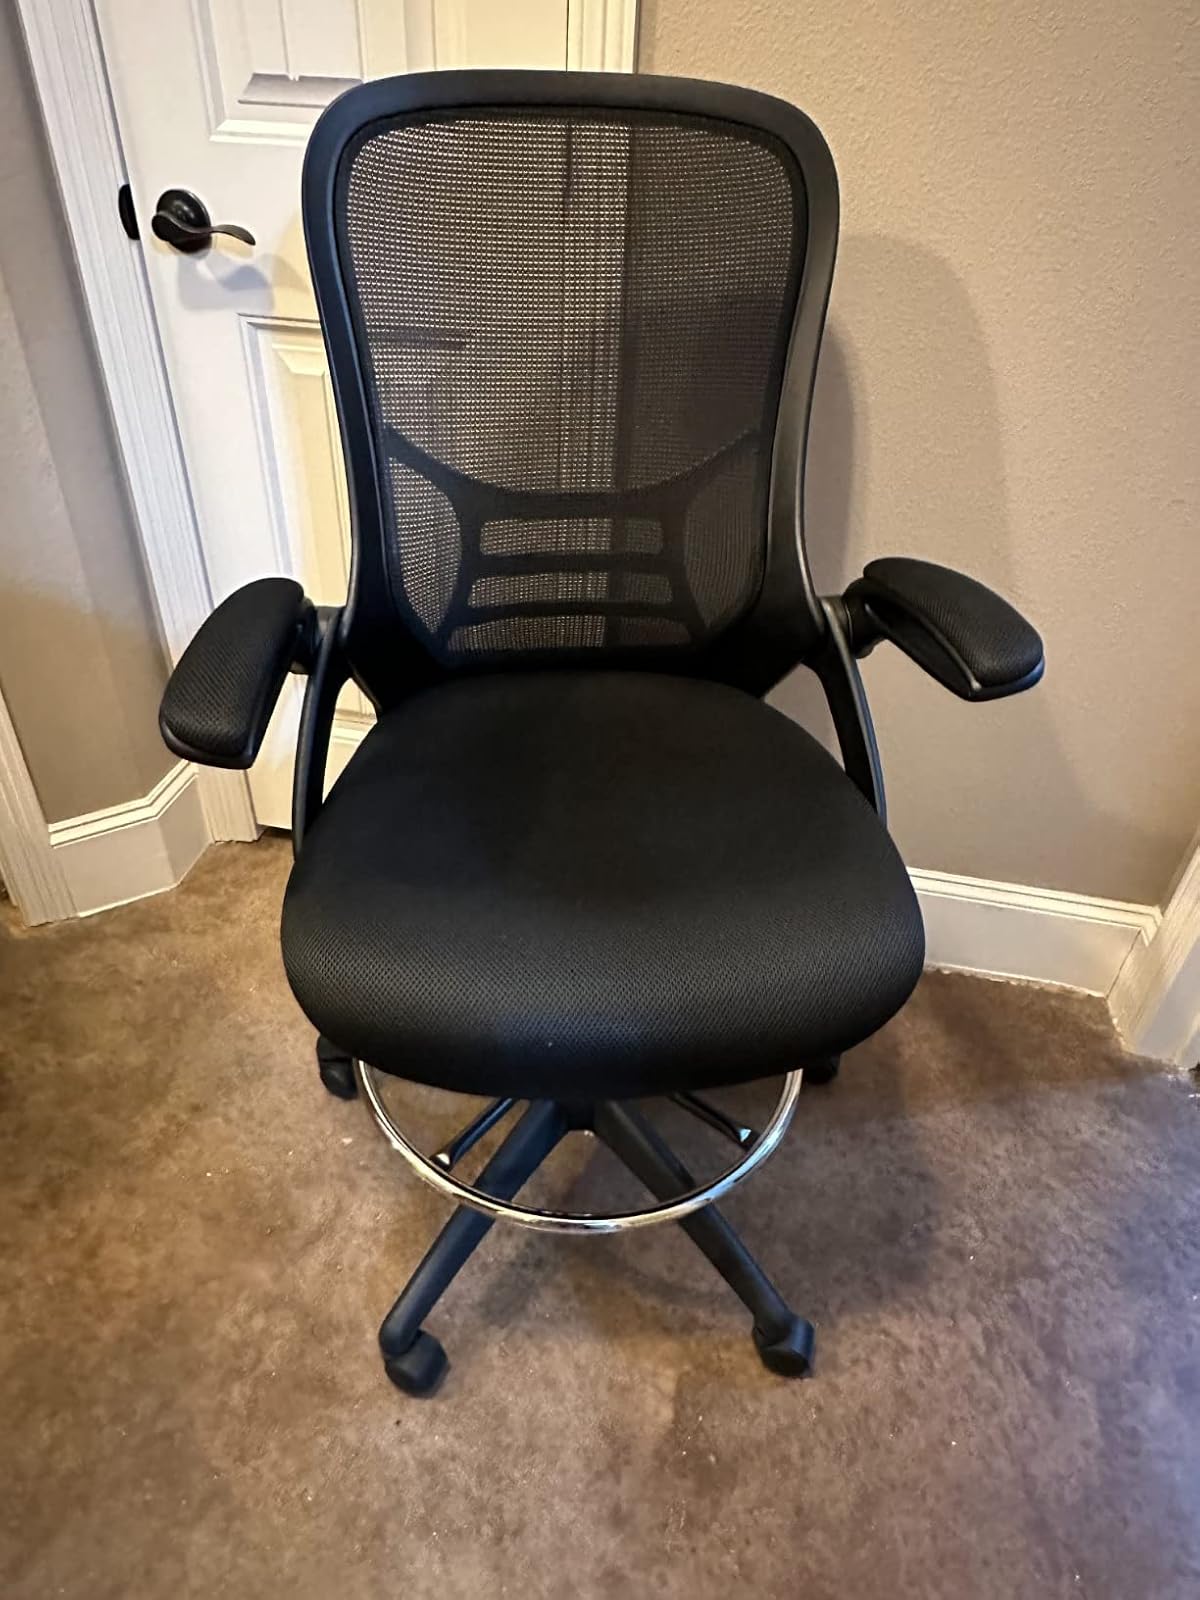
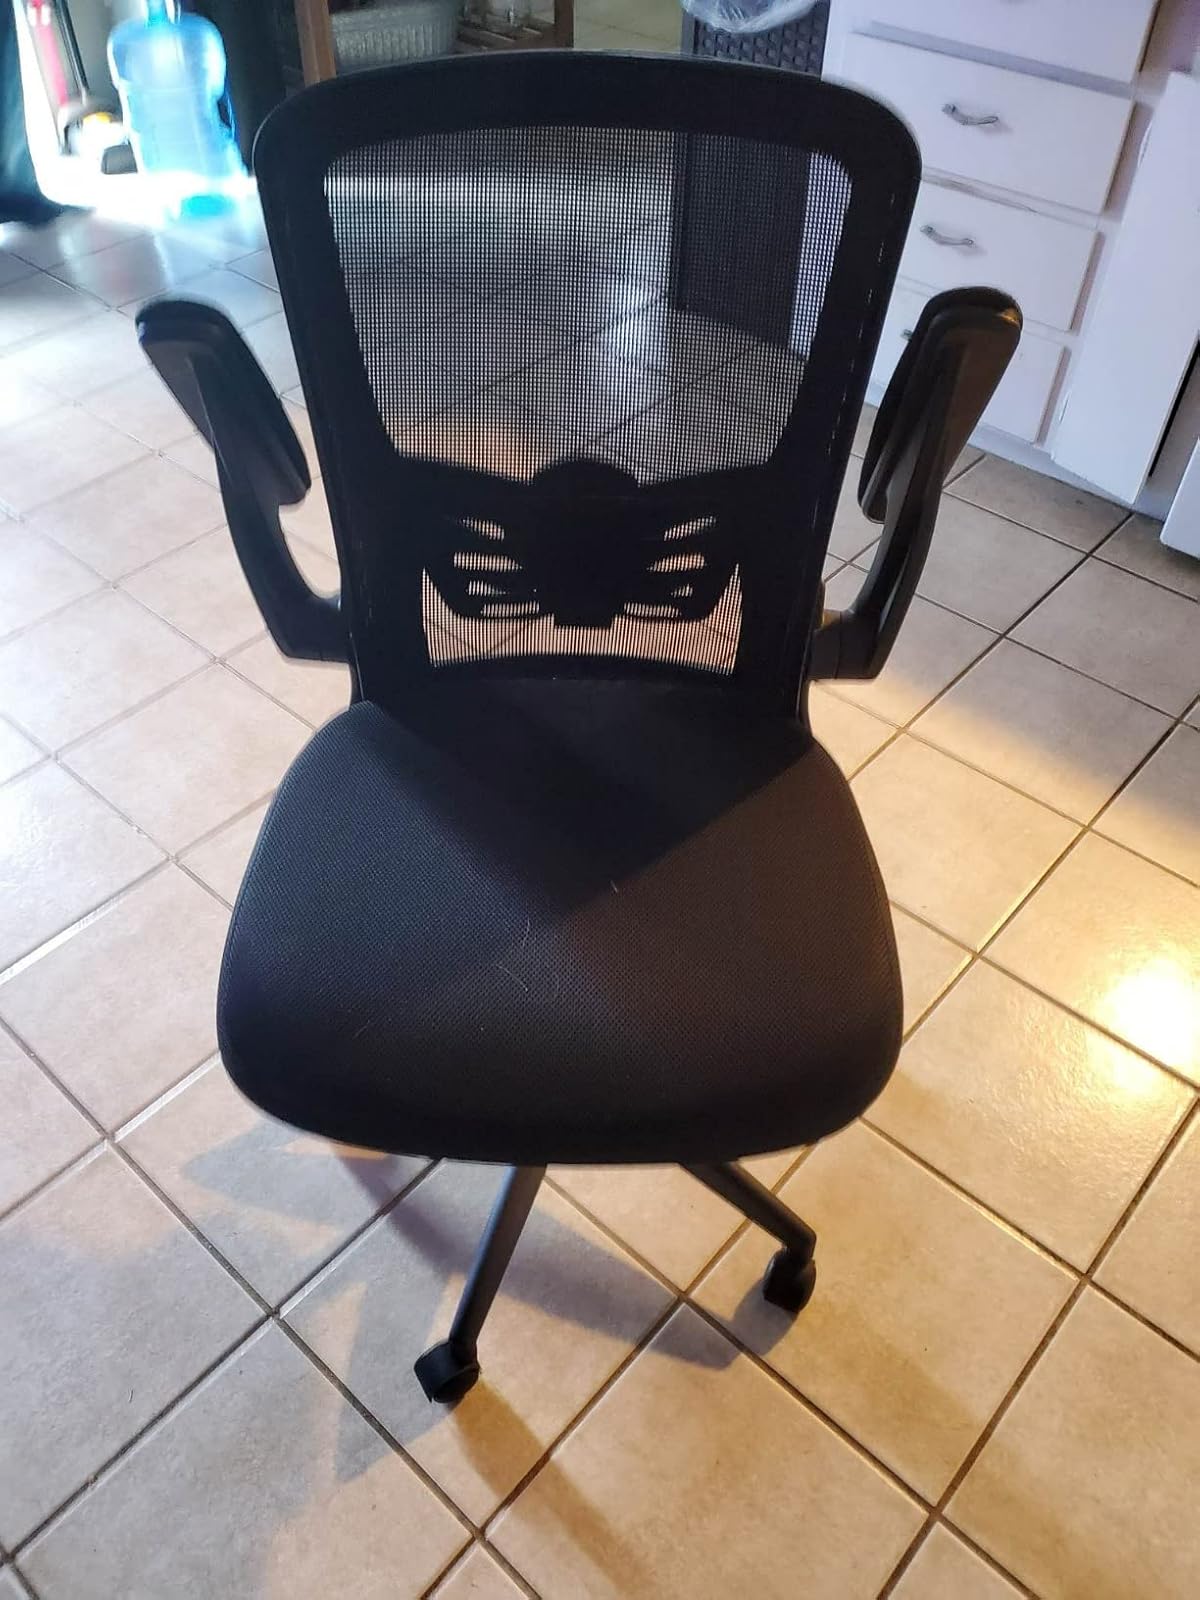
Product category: items_chair
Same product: no